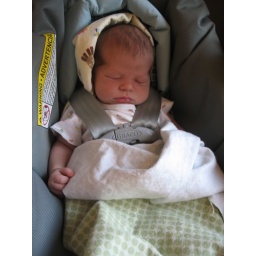
He's remarkably peaceful in the car seat- seems to love driving and bumpy roads too!